Sky position (RA, Dec in degrees): 158.563, -0.2522
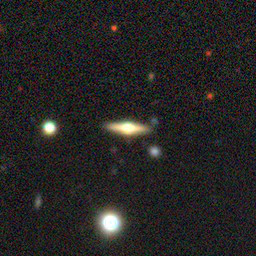
Galaxy morphology: Edge-on Galaxies with Bulge